R. Velu

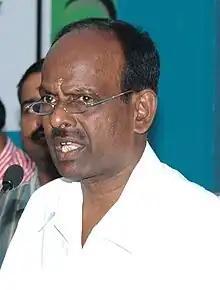
R. Velu addressing addressing at the Closing Ceremony of the 56th Senior National Kabaddi Championship on 14 October 2008

Rangasamy Velu (born 26 July 1940), is an Indian politician of the Pattali Makkal Katchi (PMK) party. He was elected to the 14th Lok Sabha as Union Minister of State, Railways from Arakkonam Lok Sabha constituency of Tamil Nadu from 2004 to 2009.